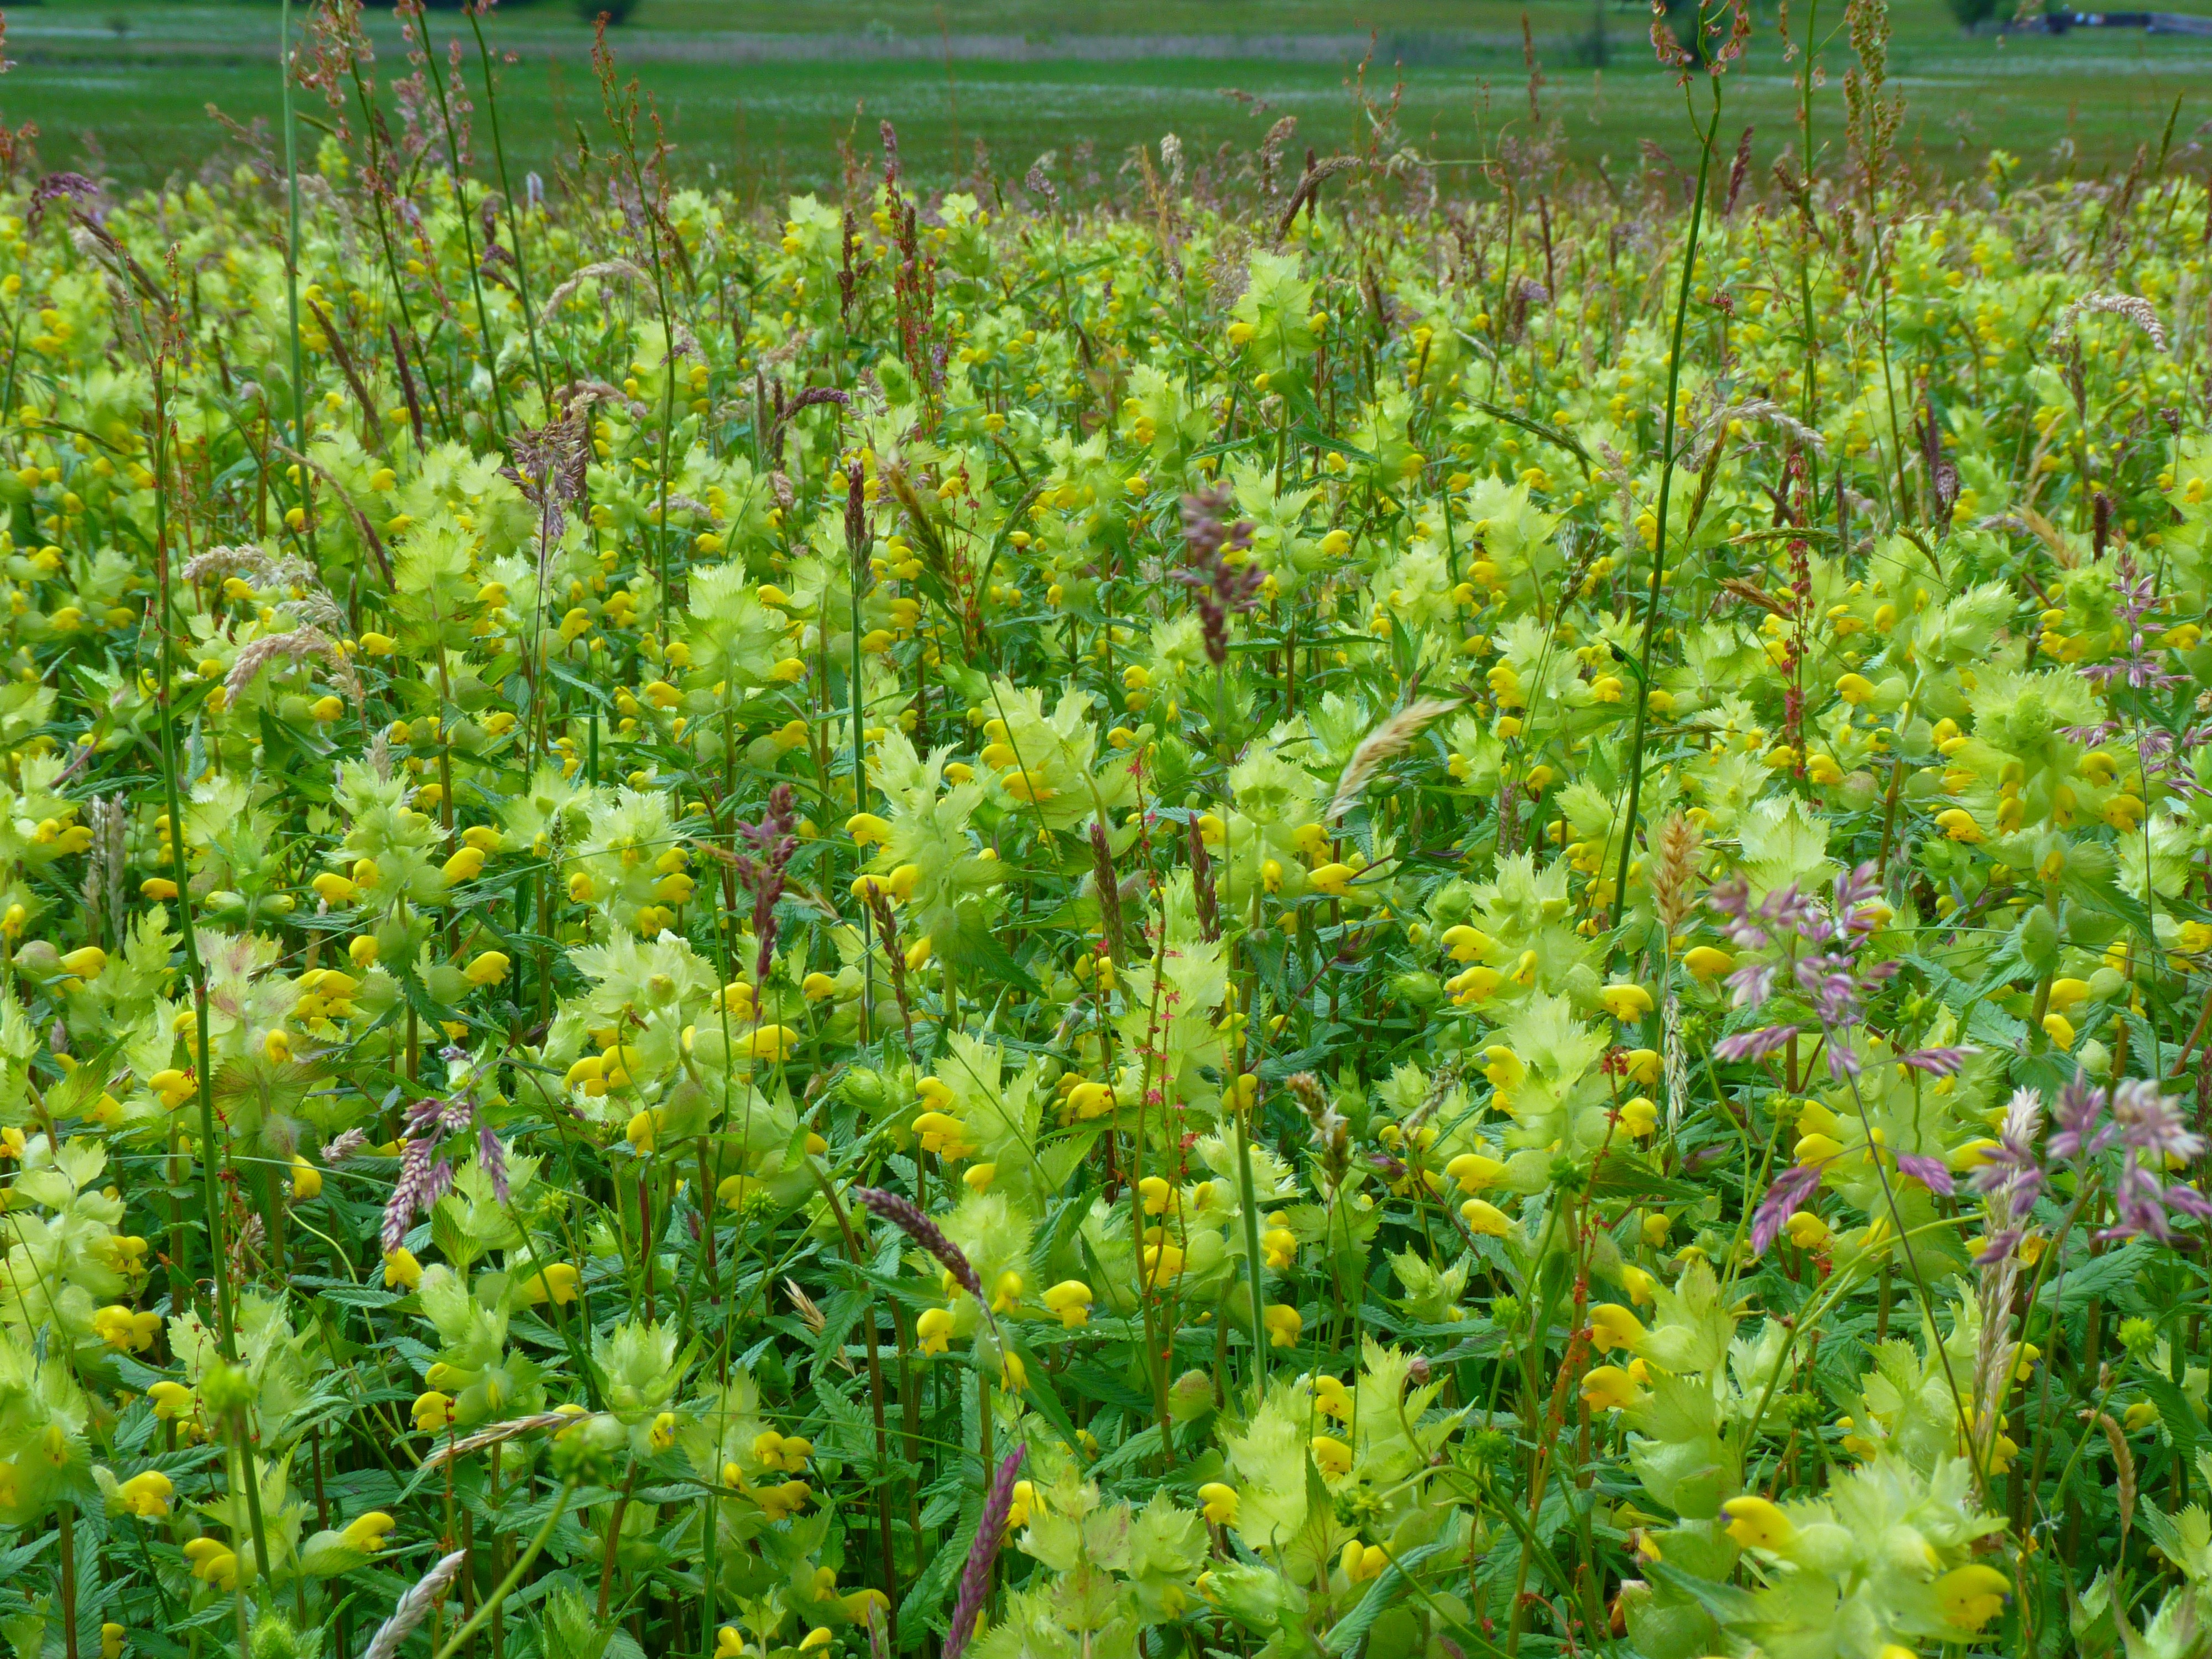
plant, meadow, flower, bloom, herb, produce, crop, yellow, agriculture, garden, shrub, flowering plant, angustifolius, annual plant, land plant, halbschmarotzer